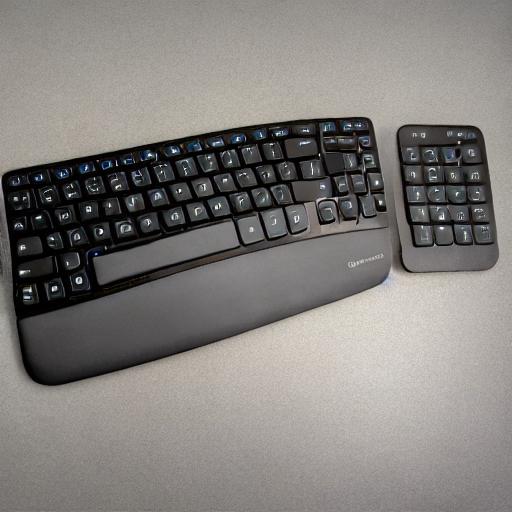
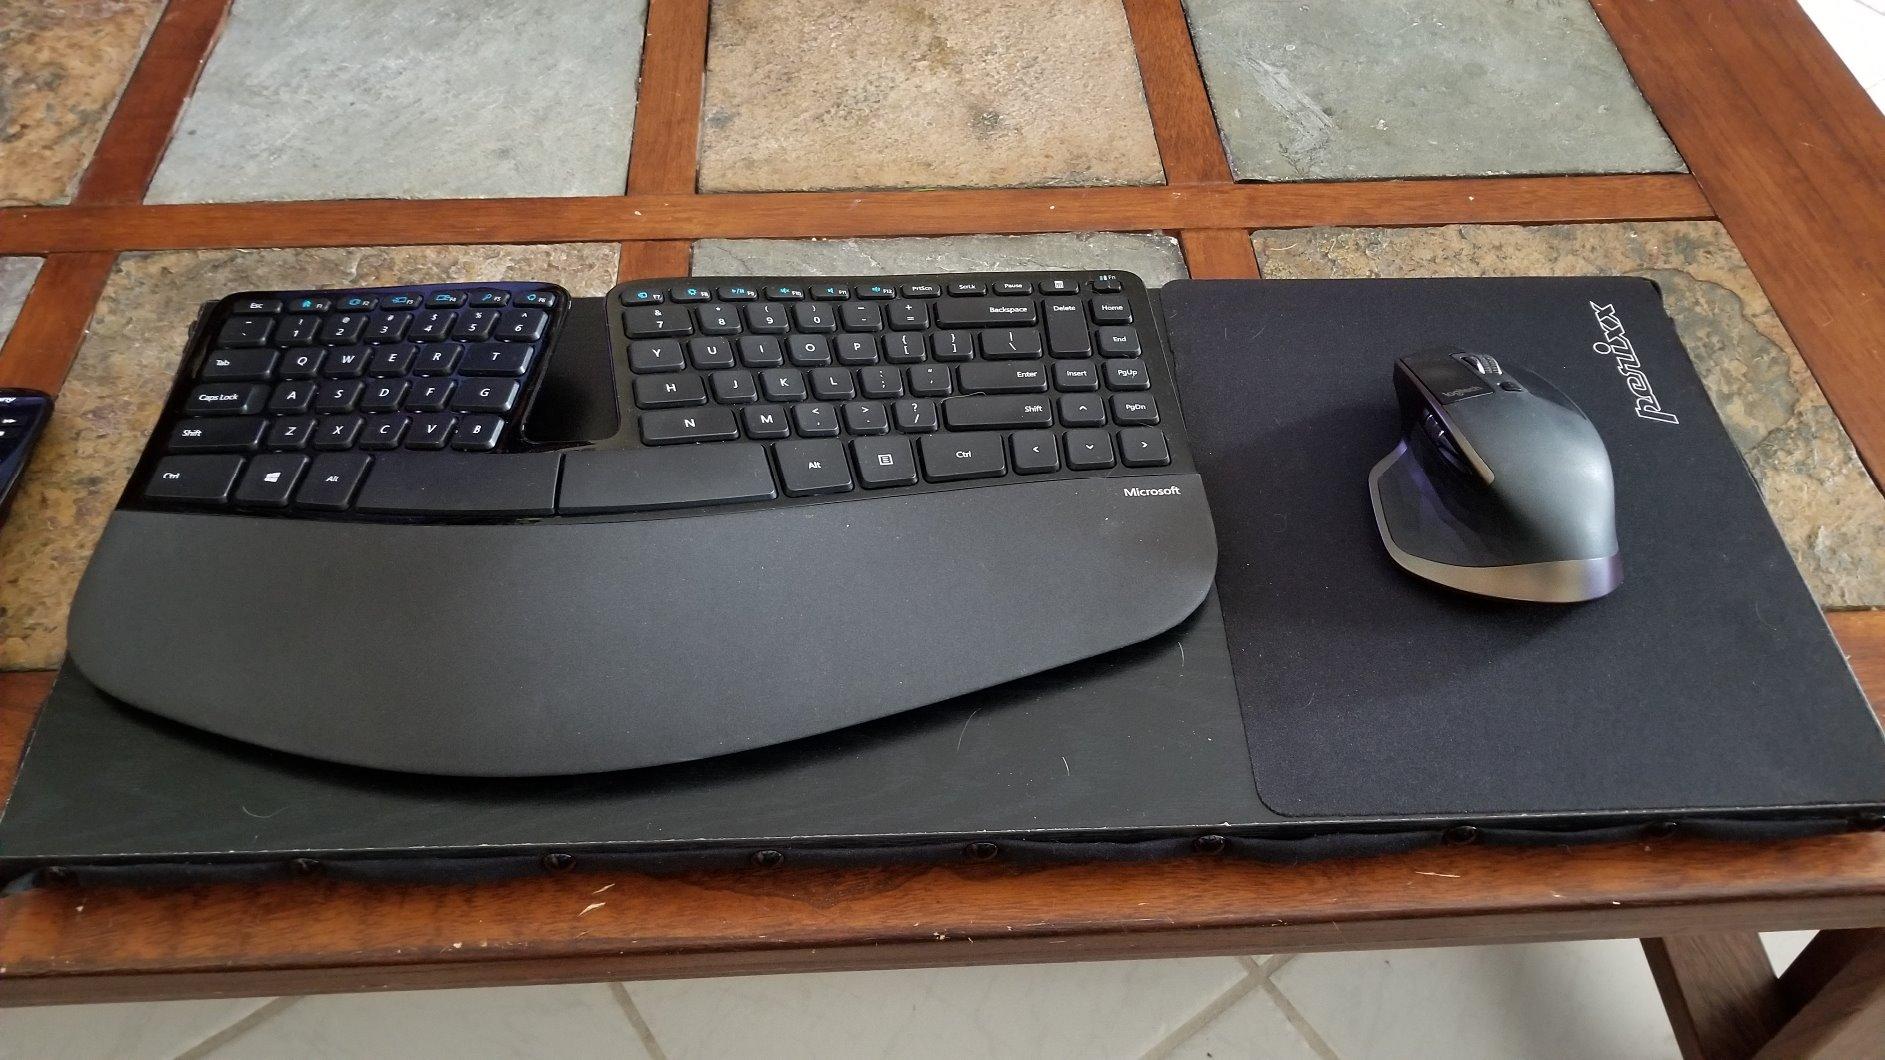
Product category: keyboard
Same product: no